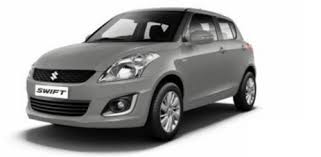
Label: noambulance